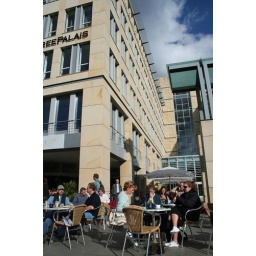
After a bus tour around the city in the morning we stopped for lunch a sidewalk cafe...